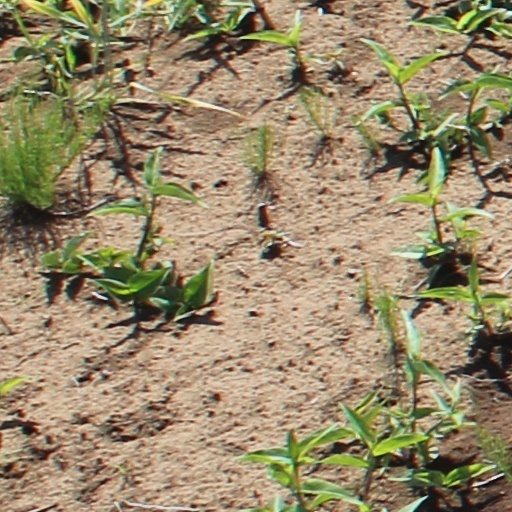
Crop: wheat